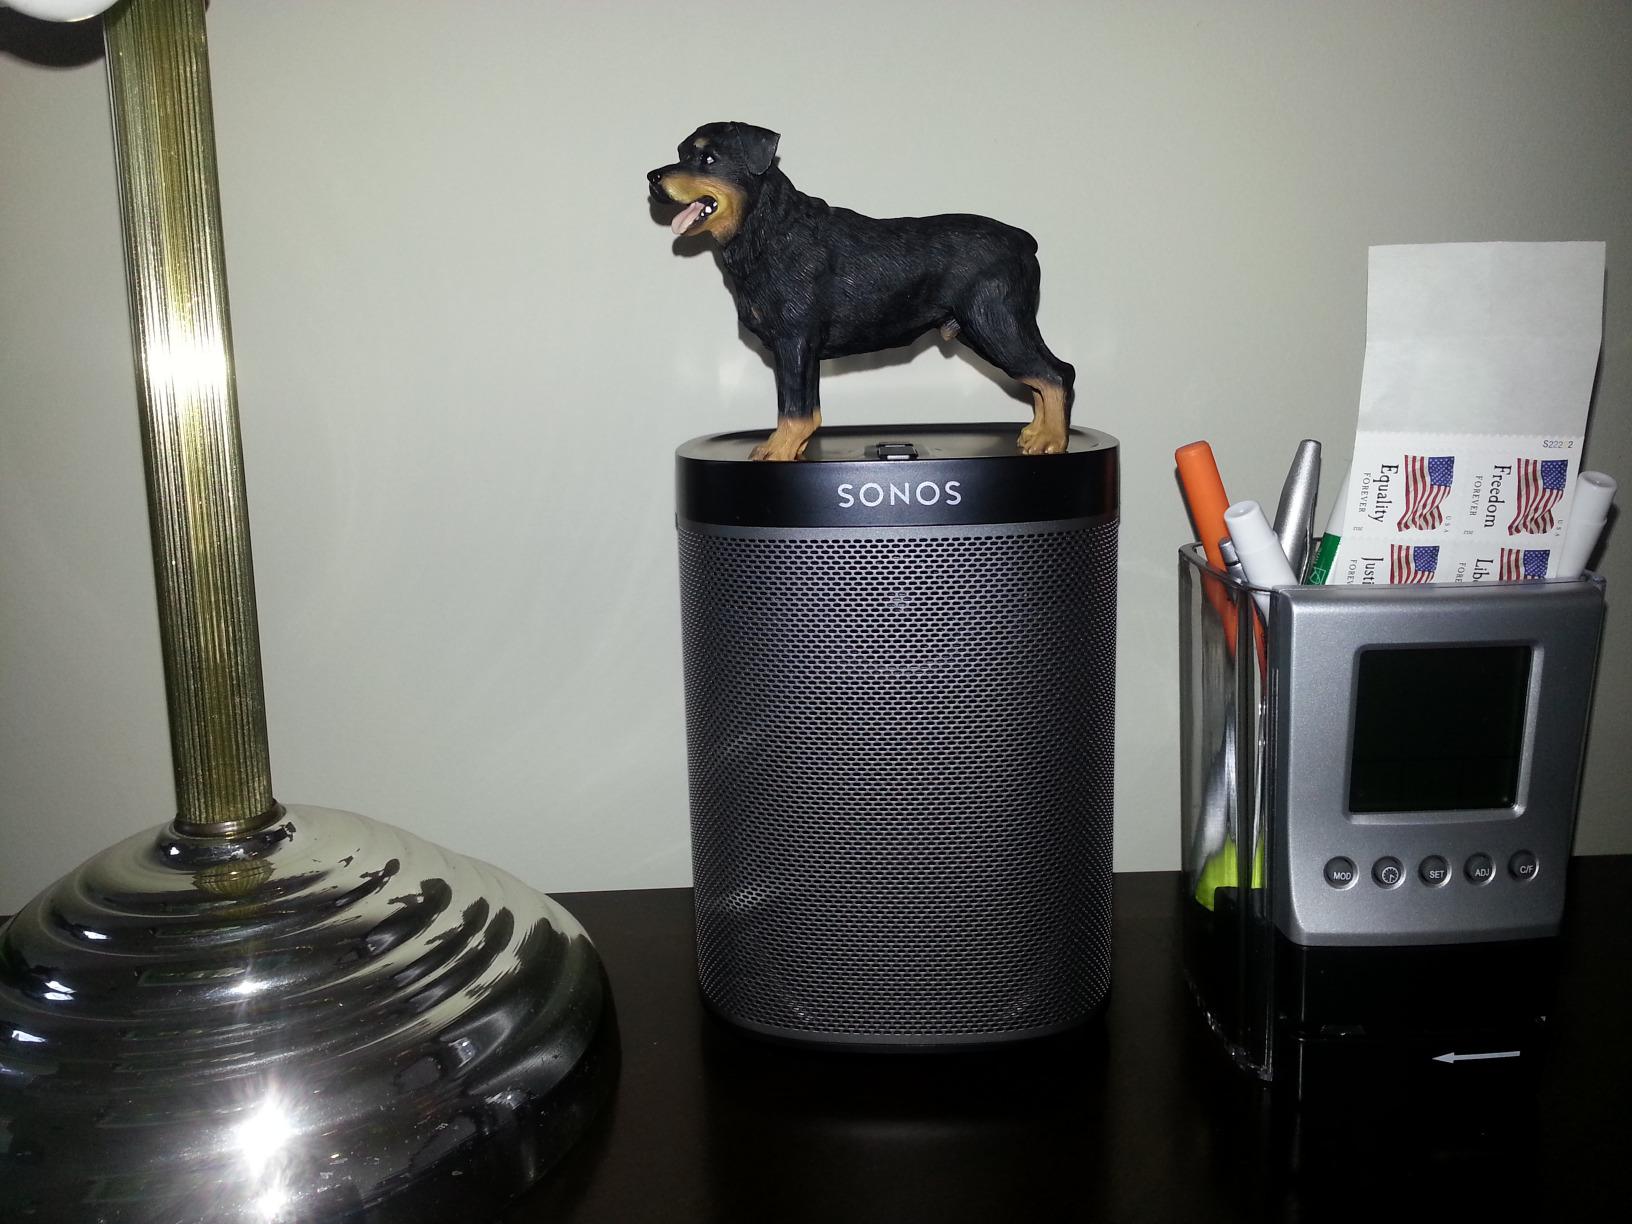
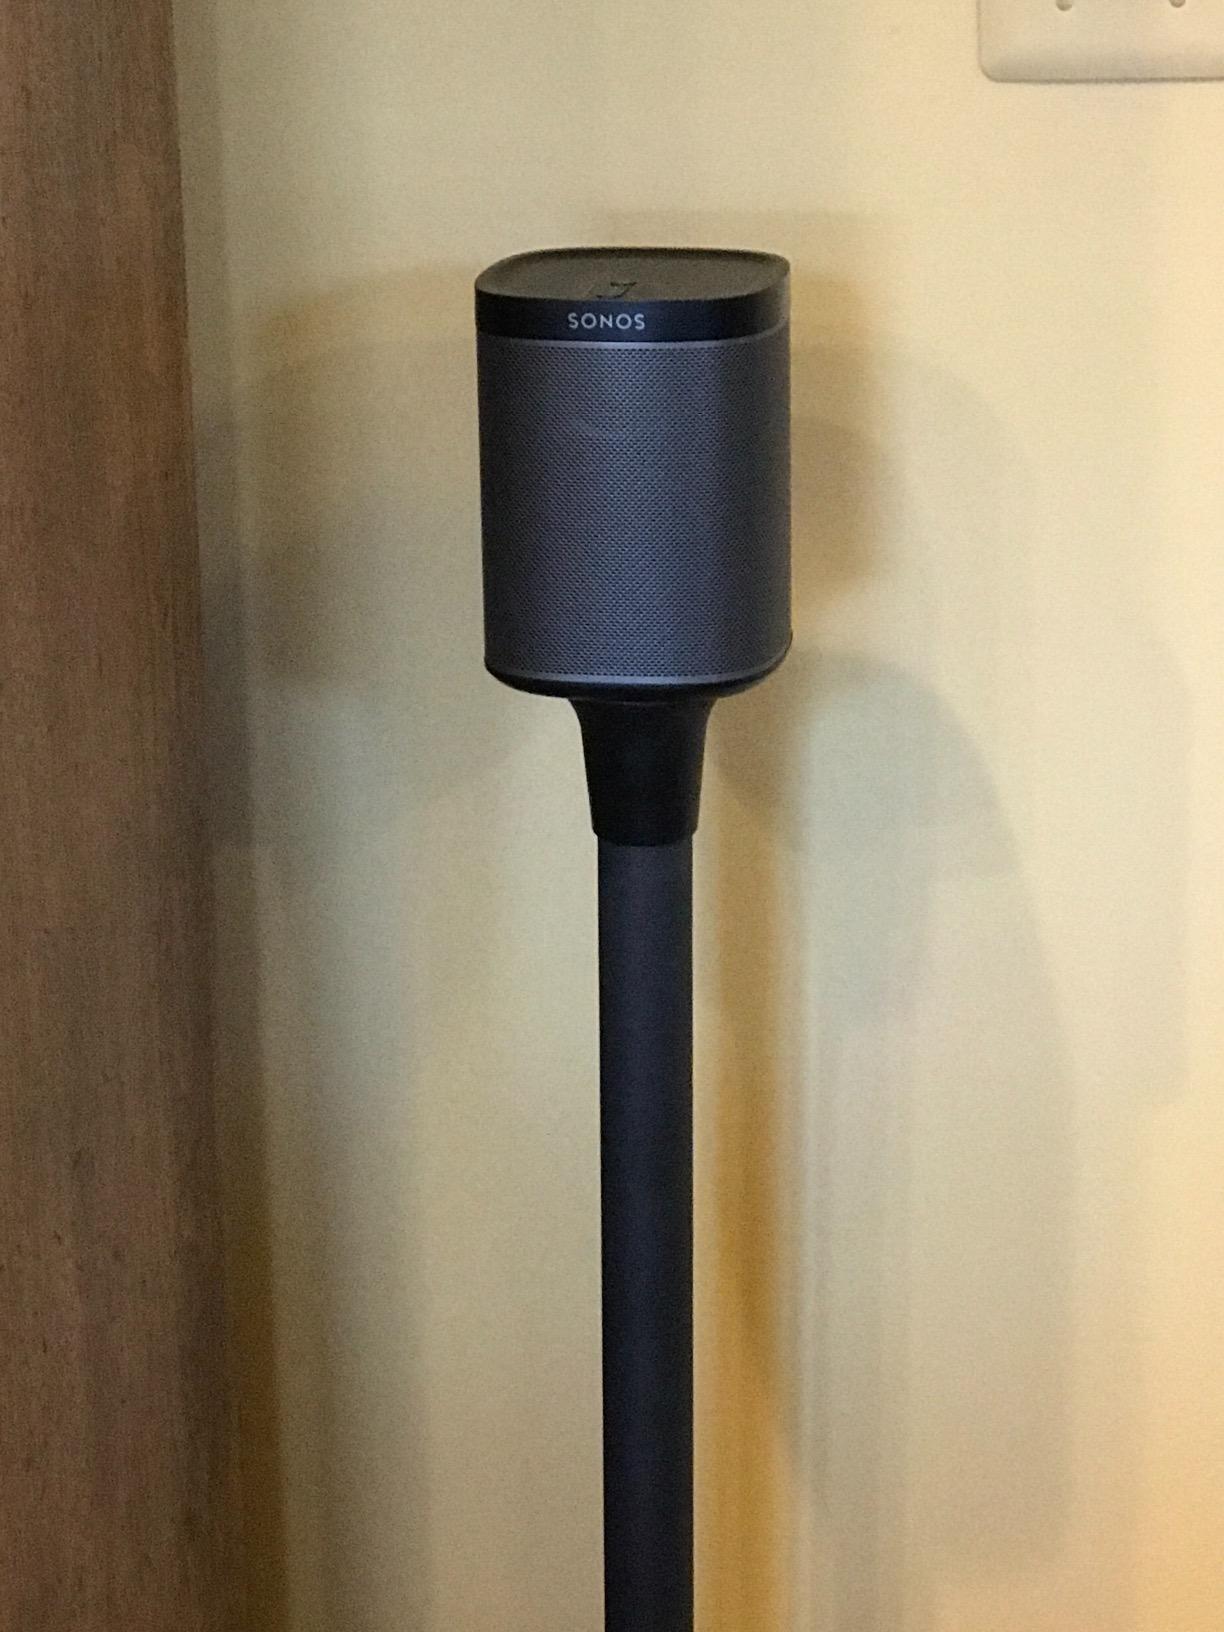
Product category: speaker
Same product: yes